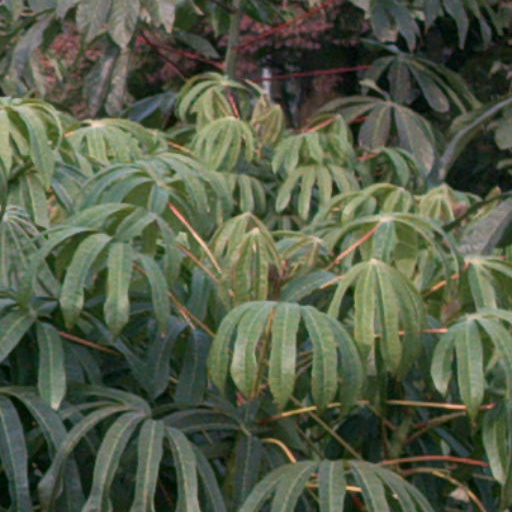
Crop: cassava